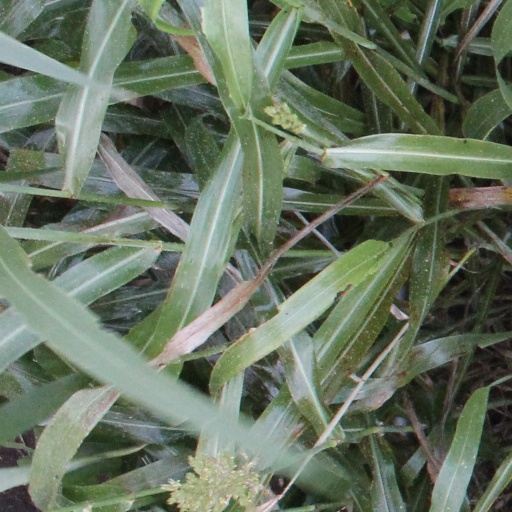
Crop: sorghum